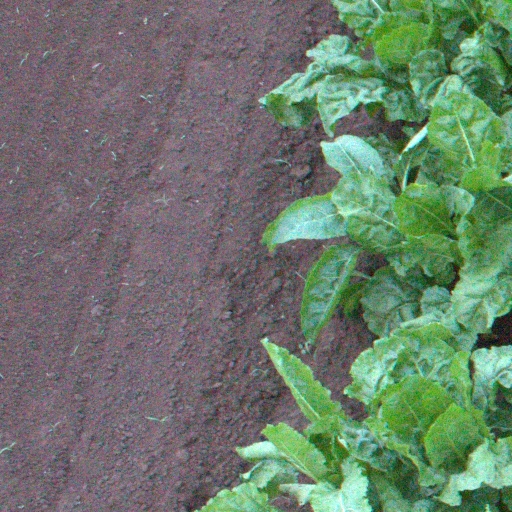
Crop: sugar beet